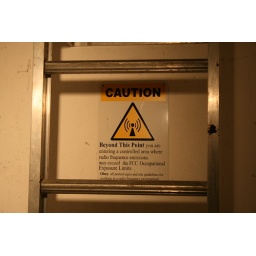
3/11/2010 -- Danger sign by the roof access ladder.